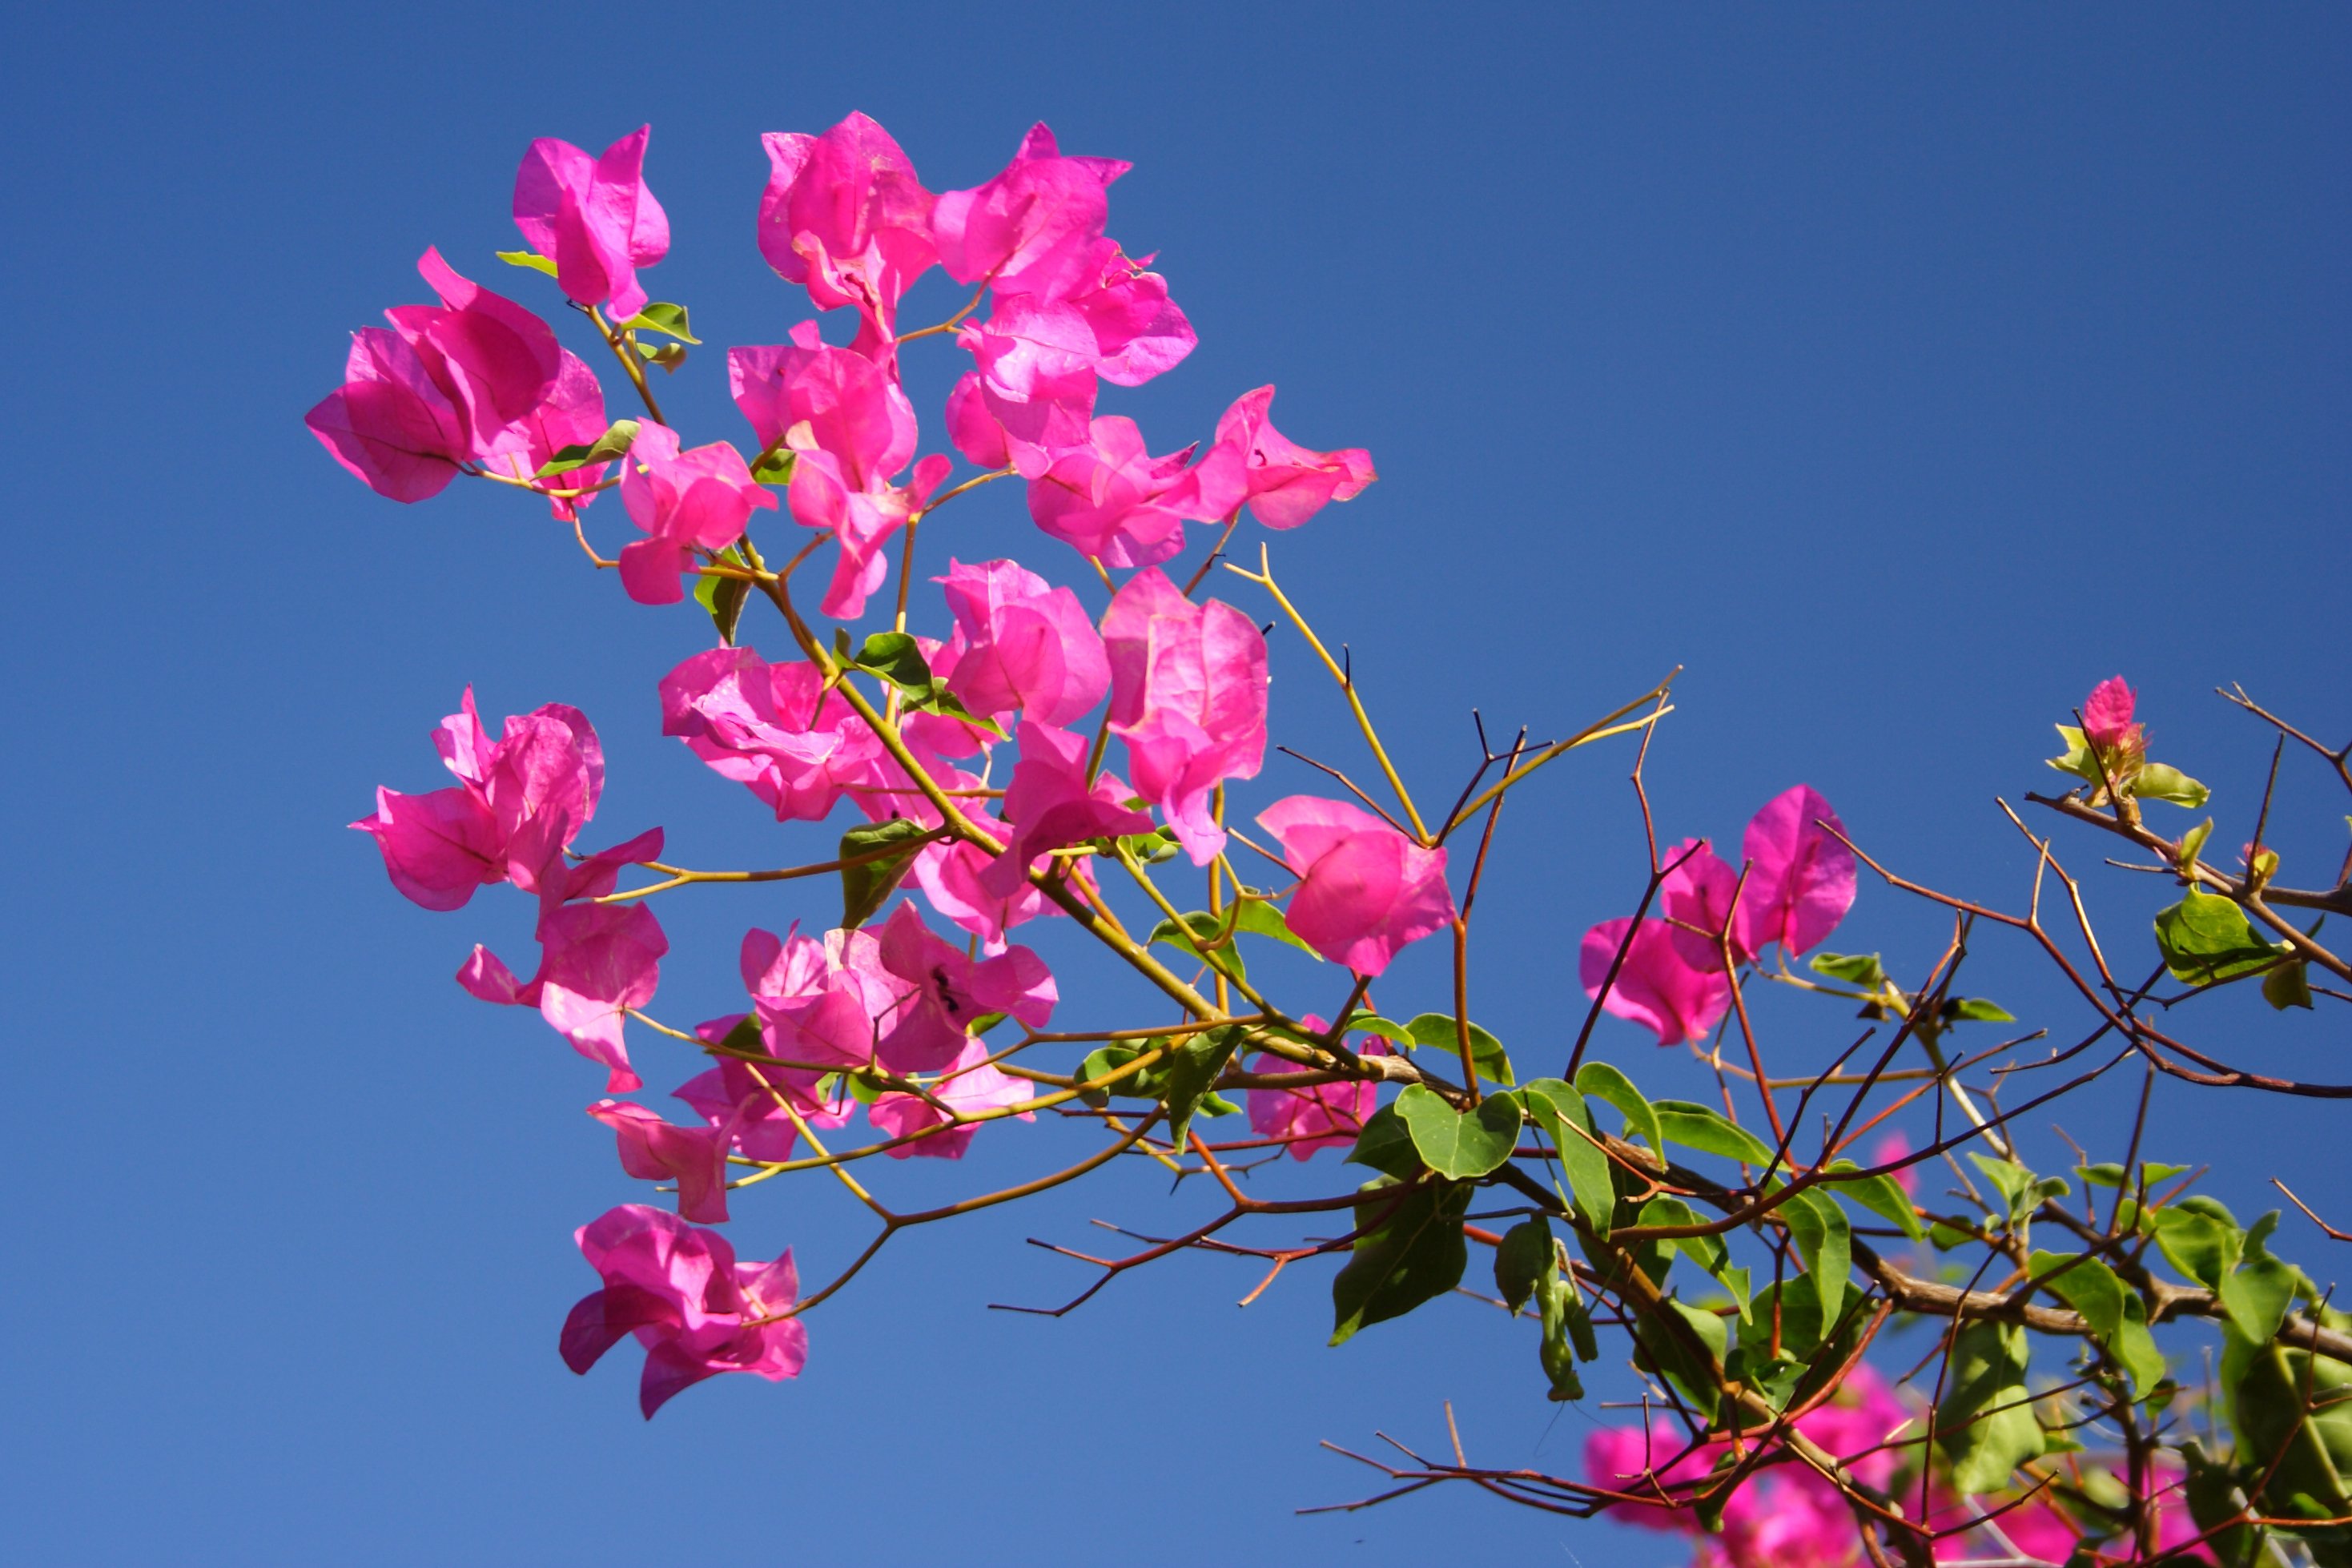
nature, branch, blossom, plant, leaf, flower, purple, petal, bloom, rose, spring, botany, pink, paper, flora, leaves, bougainvillea, macro photography, flowering plant, land plant